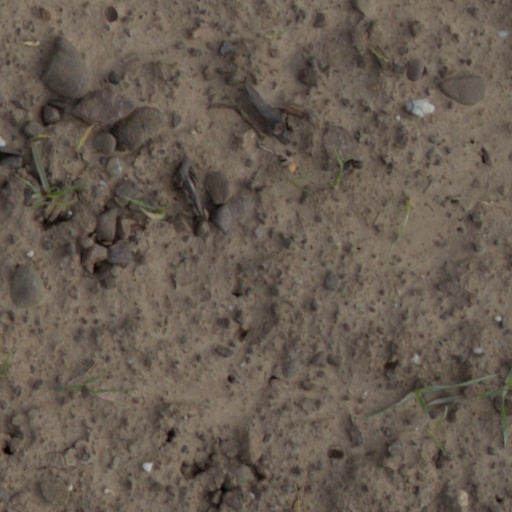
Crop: wheat